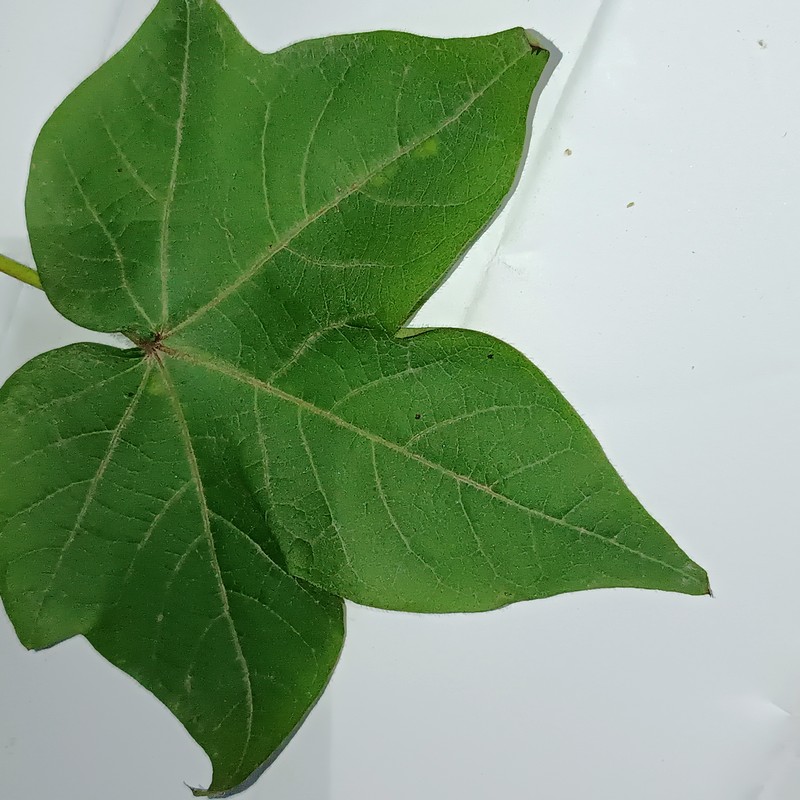
Label: Healthy Leaf